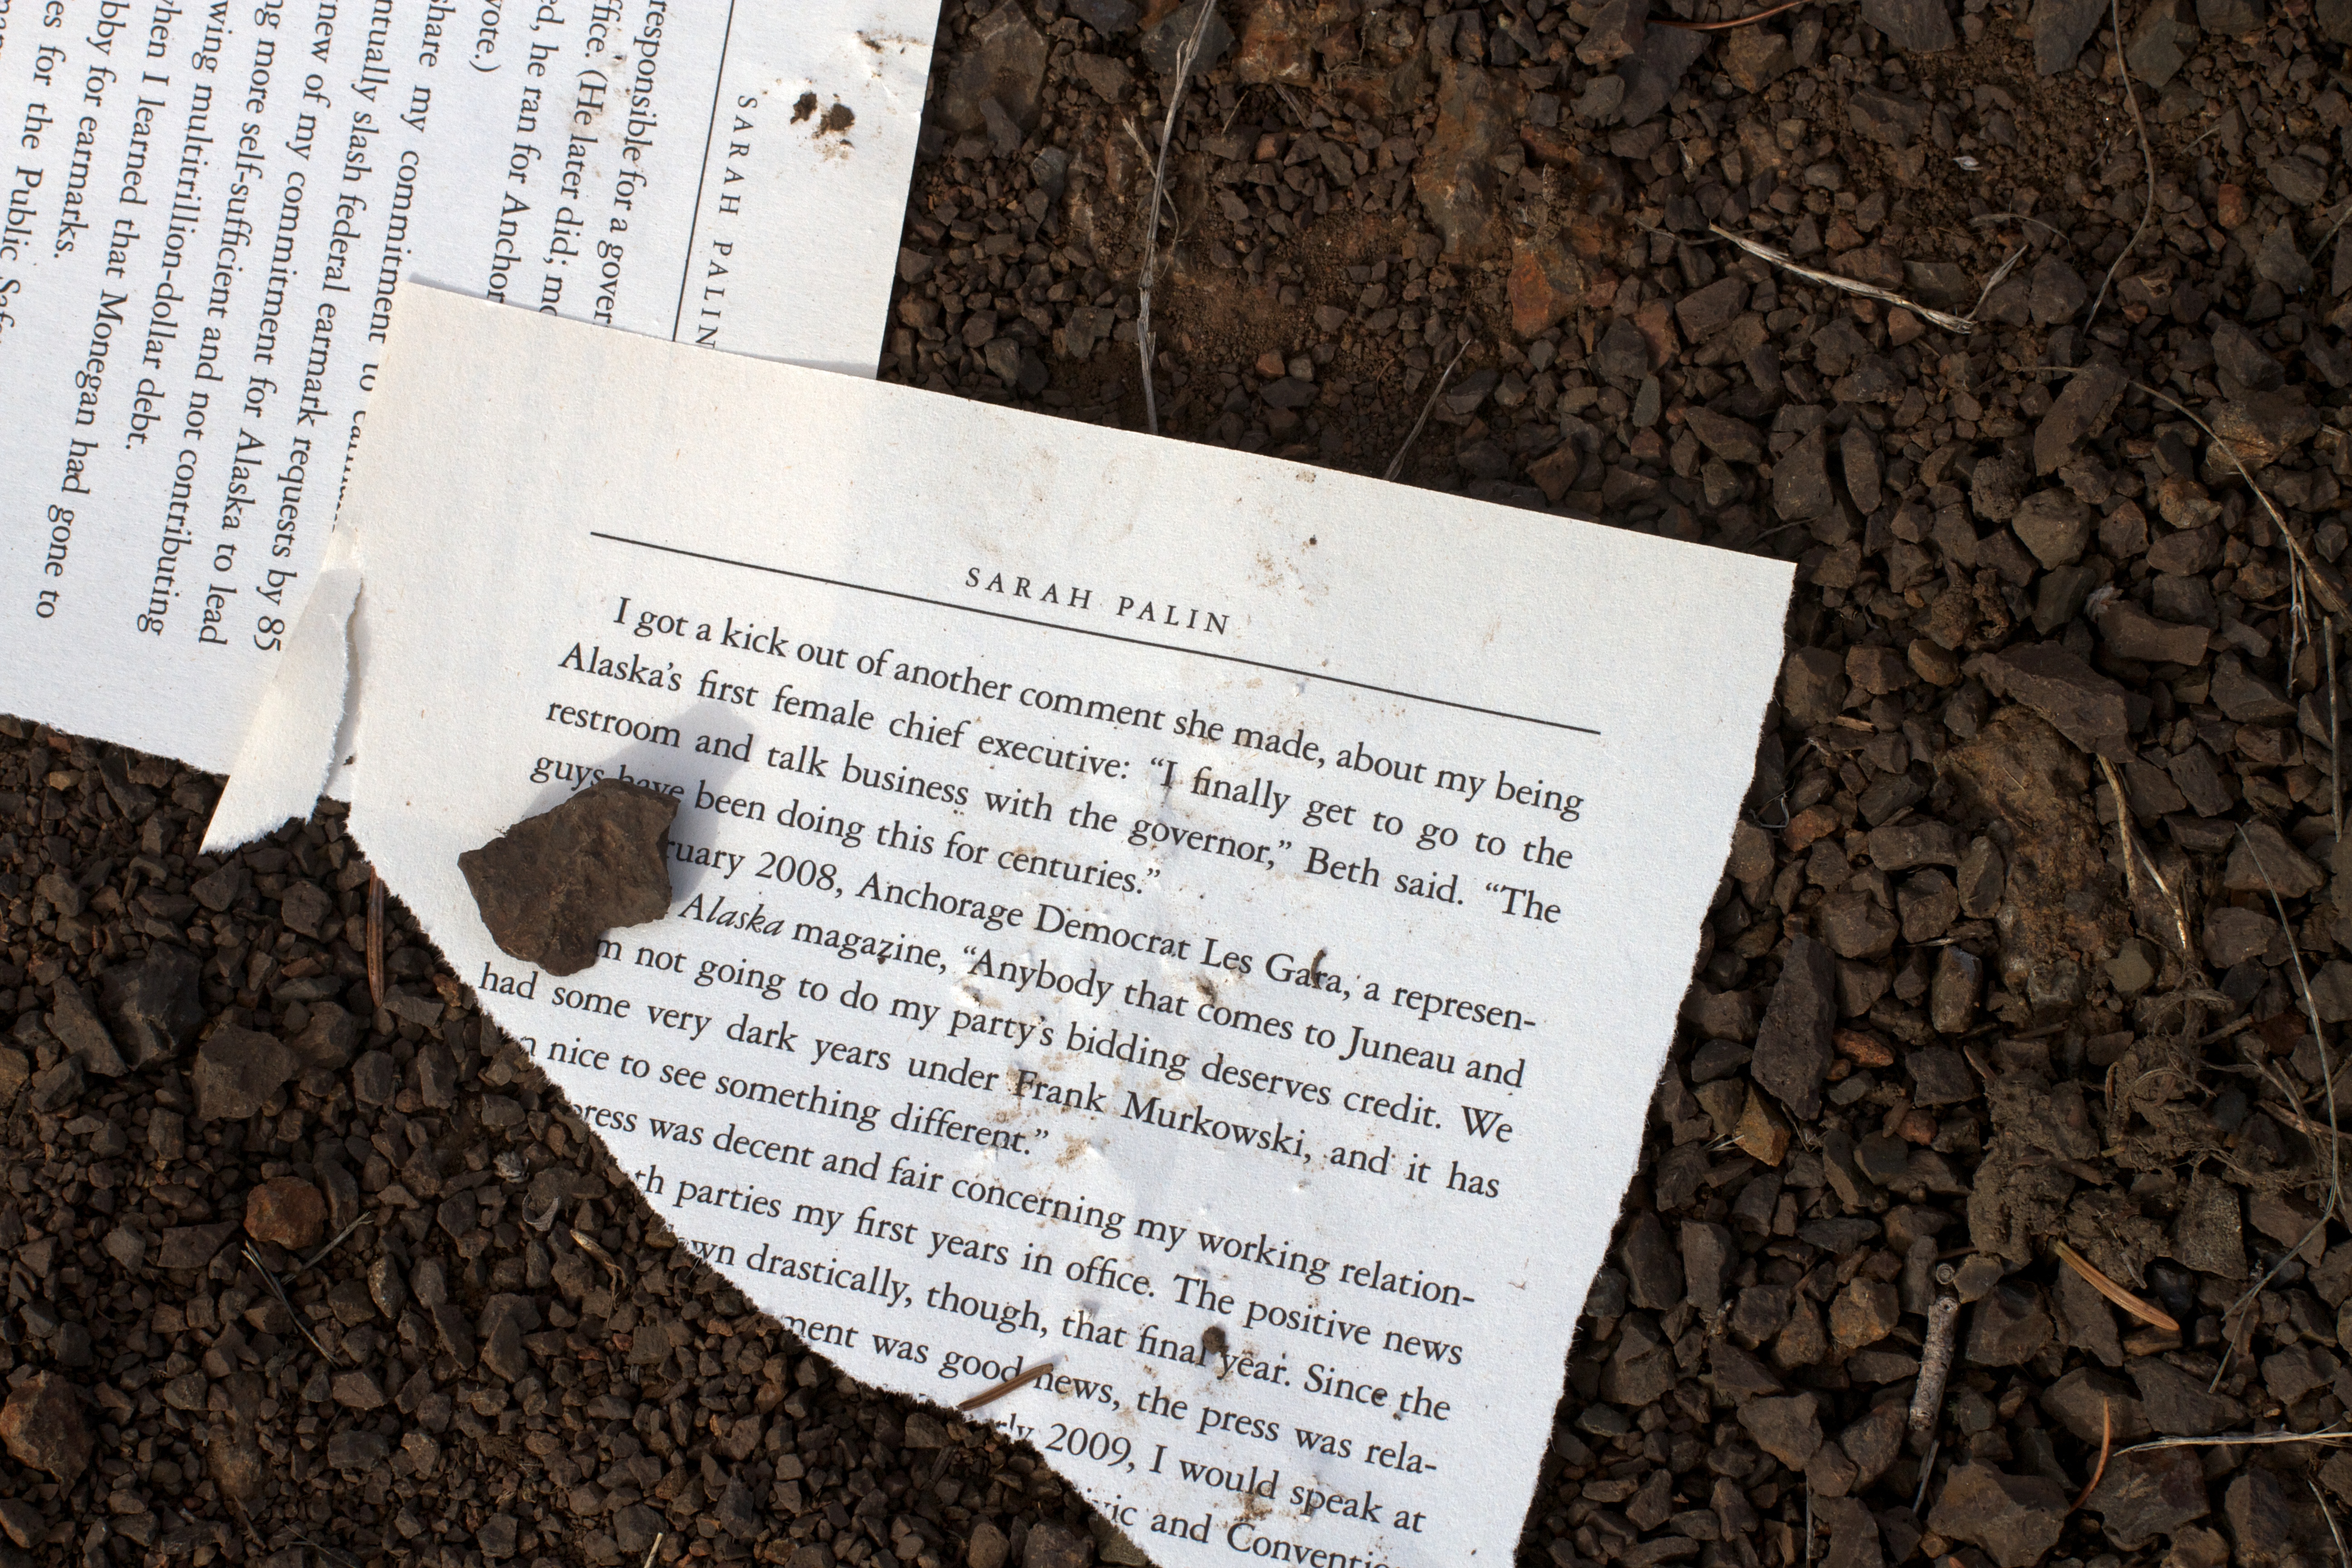
soil, brand, font, text, handwriting, calligraphy